Antonio Pasqualino

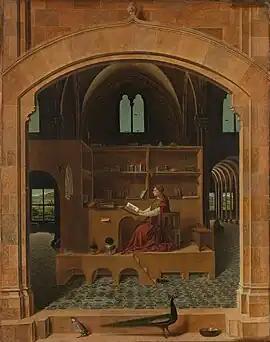
St Jerome in his Study by Antonello da Messina, originally owned by Antonio Pasqualino.

Antonio Pasqualino was a 15th-century non-Patrician silk-merchant of Venice. He is best known as an art collector, owning works, by among other, Gentile da Fabriano, Giovanni Bellini, Giorgione and Antonello da Messina.